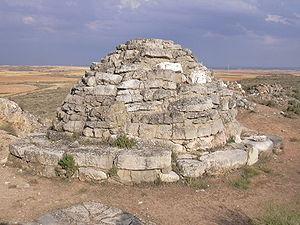
Cabezo de Alcalá est un site archéologique situé près d'Azaila, dans la communauté d'Aragon. L'ensemble comprend une acropole, plusieurs bâtiments voisins et une nécropole celtique.
Le Sphinx d'Agost, daté de la fin du VIe siècle av. J.-C., est une sculpture de l'époque ibérique avec une influence hellénique, trouvée en 1893 et dont l'auteur est inconnu.